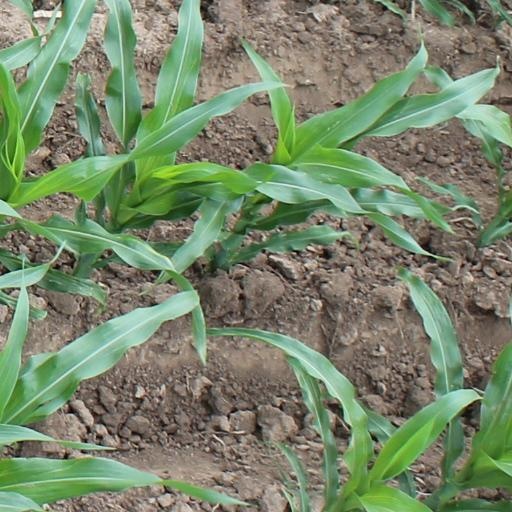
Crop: maize; corn